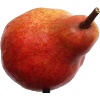
Label: red_pear